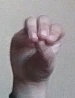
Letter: ha